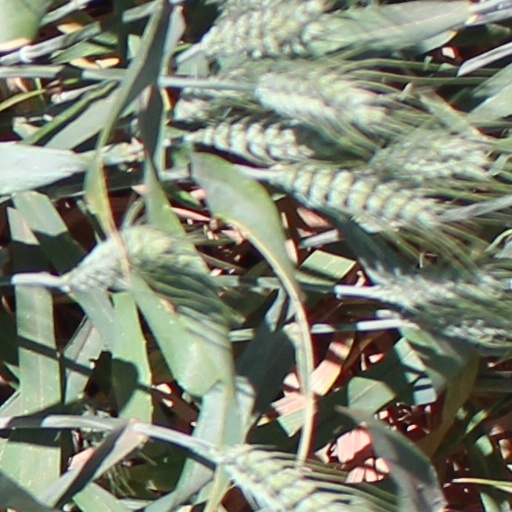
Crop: wheat